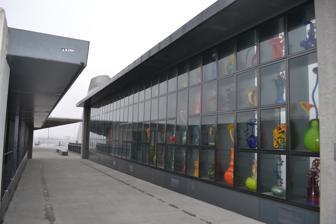
Building: Bridge of Glass
Country: United States of America
Year built: 2002
For the film, see Bridge of Glass (film) . Bridge in Tacoma, Washington Bridge of Glass Coordinates 47°14′44″N 122°26′07″W / 47.2455852°N 122.435410°W / 47.2455852; -122.435410 Carries Pedestrian traffic Crosses I-705 Locale Tacoma , Washington Characteristics Material Steel, concrete, glass Total length 500 feet (150 m) Height 70 feet (21 m) History Designer Dale Chihuly and Arthur Andersson (Andersson·Wise Architects) Opened 2002 Location The Bridge of Glass is a 500-foot (150 m) pedestrian partially- covered footbridge spanning Interstate 705 in Tacoma, Washington . It was opened in 2002 as a gift to the city. The Bridge of Glass connects the Museum of Glass on the Thea Foss Waterway to the downtown and attractions along Pacific Avenue such as Union Station , Washington State History Museum , and Tacoma Art Museum . Together, these attractions make up an area of Tacoma described as "Museum Row." The Bridge of Glass was designed by Texas architect Arthur Andersson and is decorated with artworks by Dale Chihuly . Chihuly has described the Bridge of Glass as "the gateway that welcomes people to Tacoma." It is accessible and free to the public 24 hours a day, lighting up during the nighttime. Artwork Artwork on the bridge Crossing the bridge, visitors will observe three Chihuly glass installations. On the south end of the bridge, closest to the downtown is the "Seaform Pavilion", a 15-meter-long covered portion of the bridge suspending 2,364 pieces of colorful marine-life inspired glass on the ceiling overhead. Heading north, past the "Seaform Pavilion" and toward the center of the bridge are the "Crystal Towers", two 40-foot-tall structures on either edge resembling enlarged, vertical pieces of turquoise rock candy. The towers are made from 63 pieces or "crystals" of Polyvitro, a polyurethane material known for its durability. At night, the towers are illuminated and visible at many points around the downtown area. Lastly, and closest to the museum on the north end of the bridge, is the "Venetian Wall", an 80-foot-long installation housing 109 individual showcases of Art-Deco style artworks lit by fiber-optic lights. After the final installation, visitors arrive on  the rooftop of the Museum of Glass, where they can follow a series of ramps bordering additional outdoor glass installations to the entrance, or take an elevator to the first-floor parking area. History Venetian Wall The Museum of Glass and Bridge of Glass were created amidst the development of Tacoma's Thea Foss Waterway . In 1991, the city acquired 27 acres on the downtown waterfront for $6.8 million. Considered one of the most polluted Superfund sites in the country, the city, federal agencies, and about 70 companies considered responsible for the pollution, paid roughly $103 million to clean up the area. Tacoma civic and business leaders met with investor George F. Russell Jr. in 1992 to discuss their vision of a museum showcasing the artwork of Tacoma native, Dale Chihuly. By 1995, Russell and his wife were named co-chairmen of the museum's board, and with board-approval selected Arthur Erickson as the museum's architect. Ultimately, the board's vision of a museum featuring artwork exclusively by Chihuly, was redirected by Chihuly himself who suggested the museum should feature the works of glass artists from around the world. It was decided Chihuly would contribute three permanent installations on the proposed bridge to link the museum to the downtown area, later named the Chihuly Bridge of Glass. The Museum of Glass was the first establishment built on the cleaned up Thea Foss Waterway site in 2002. The Museum of Glass cost about $48 million, and the Bridge of Glass about $12 million in building, design, and installation expenses. See also List of public art in Tacoma, Washington References